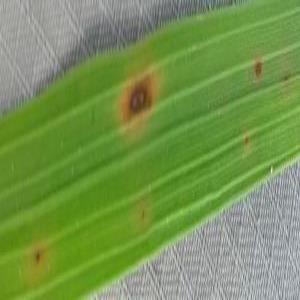
Disease: Brownspot